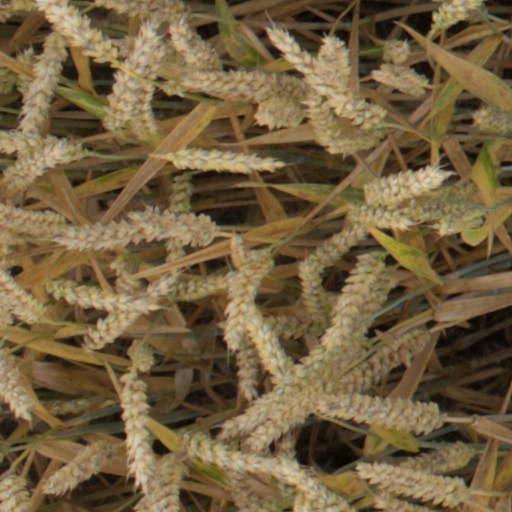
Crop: wheat